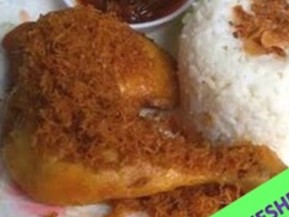
Label: ayam_goreng